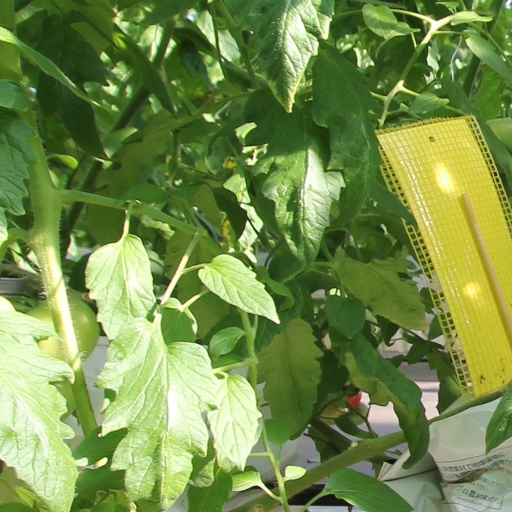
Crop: tomato